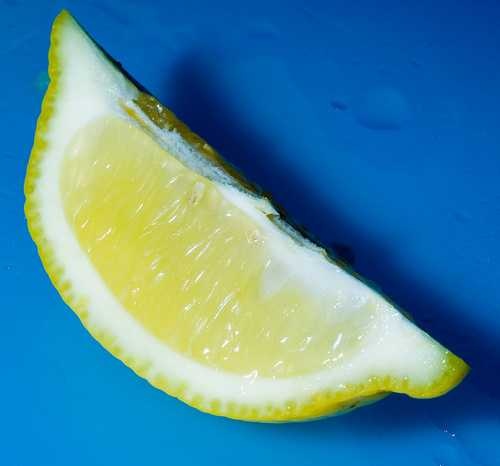
Label: Lemon